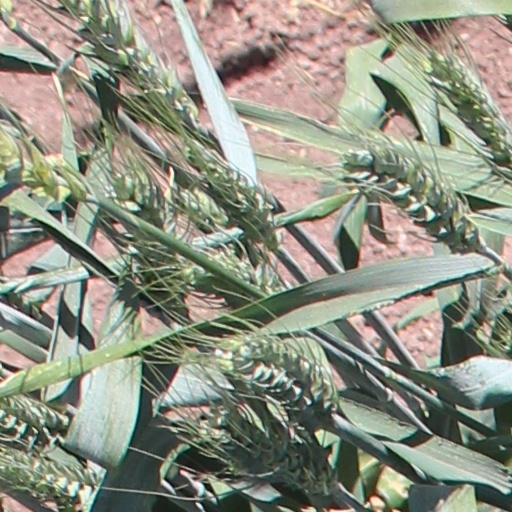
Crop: wheat